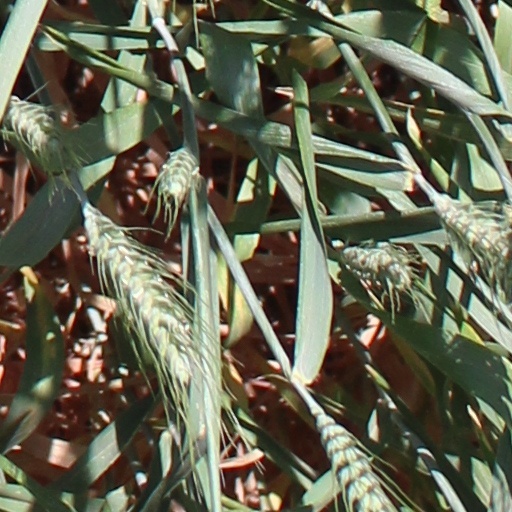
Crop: wheat